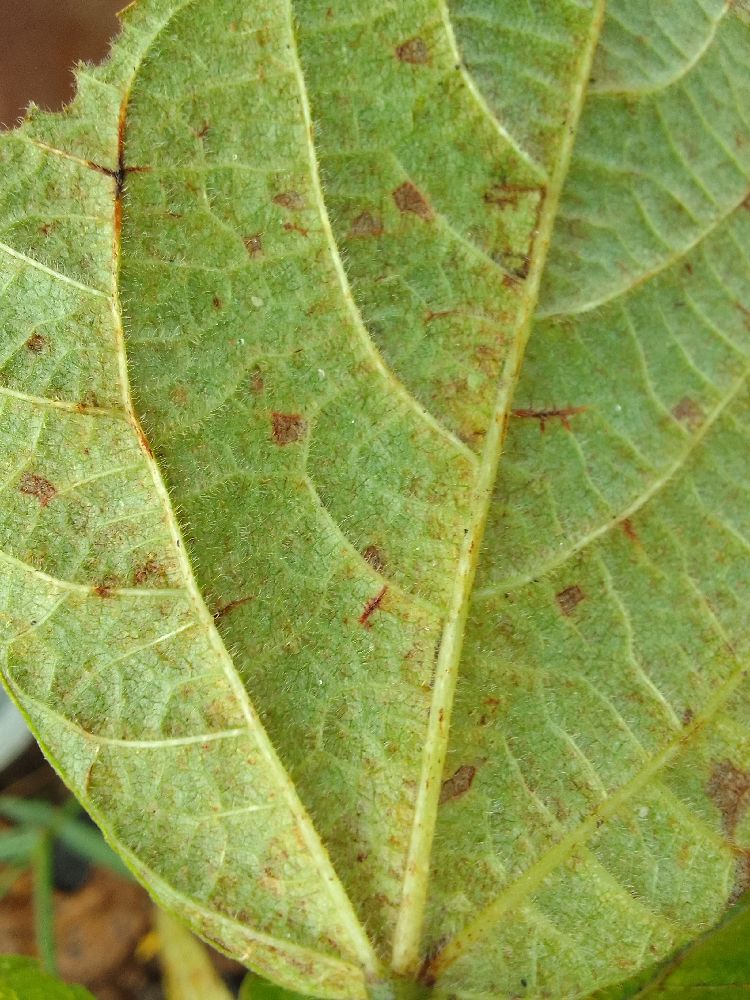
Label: anthracnose